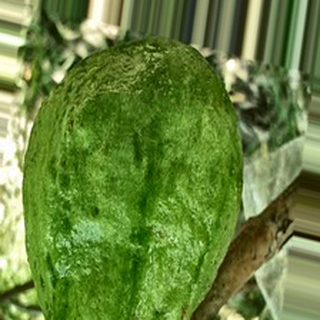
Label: healthy_guava